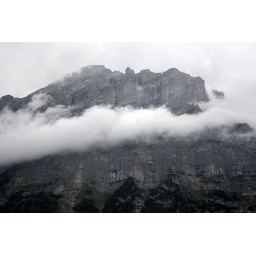
The clouds hung suspended all around the mountain and the valleys